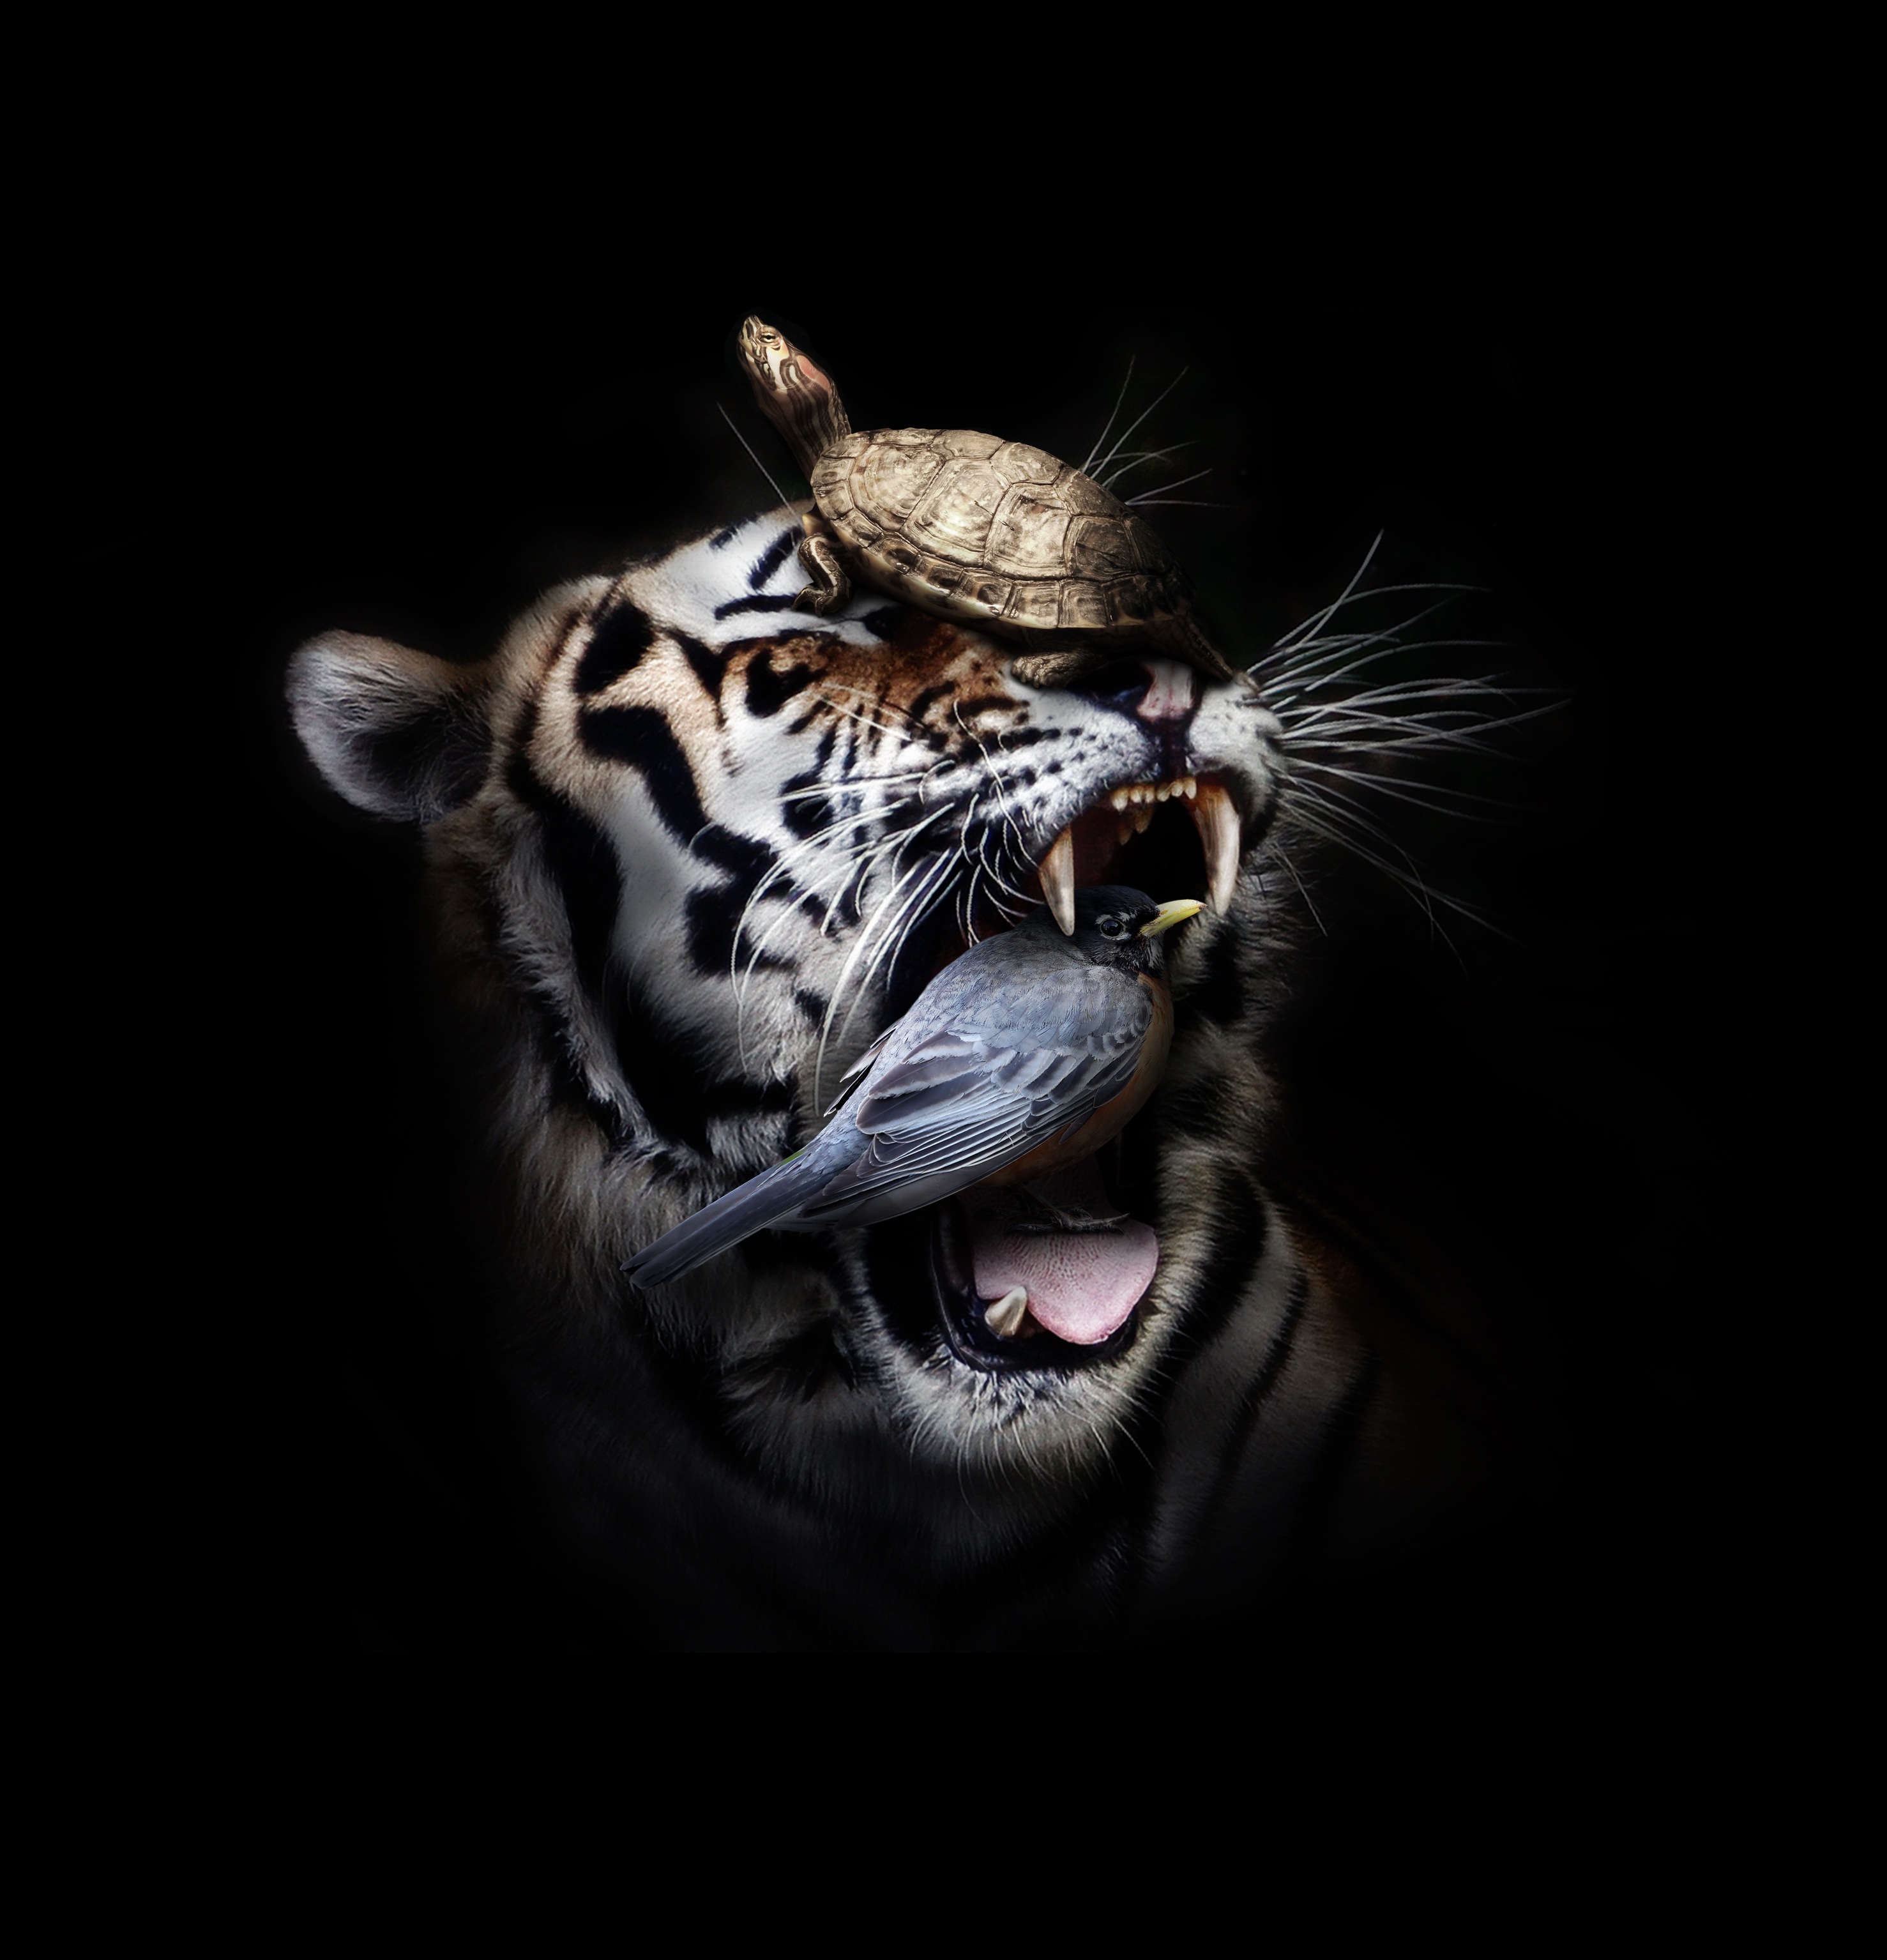
nature, structure, animal, zoo, darkness, turtle, monochrome, birds, illustration, tiger, head, new, surreal, fictional character, computer wallpaper